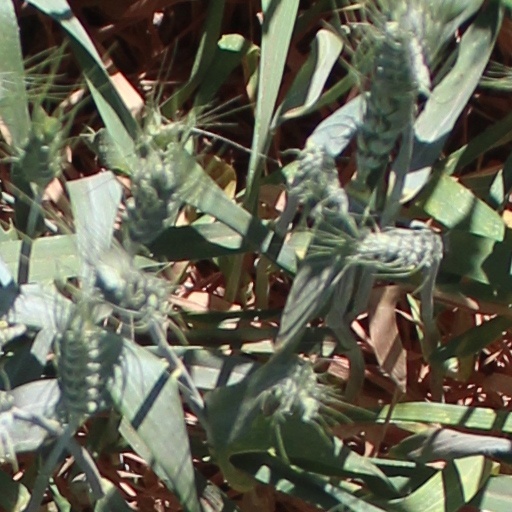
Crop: wheat